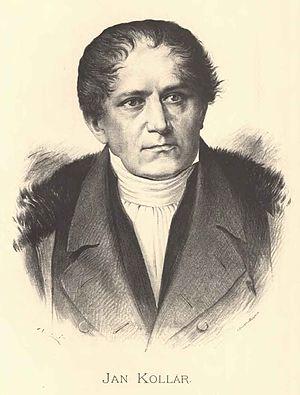
Jan Kollar, né le 29 juillet 1793 à Mošovce et mort le 24 janvier 1852 à Vienne, est un écrivain, archéologue, scientifique et homme politique slovaque, idéologue du panslavisme.